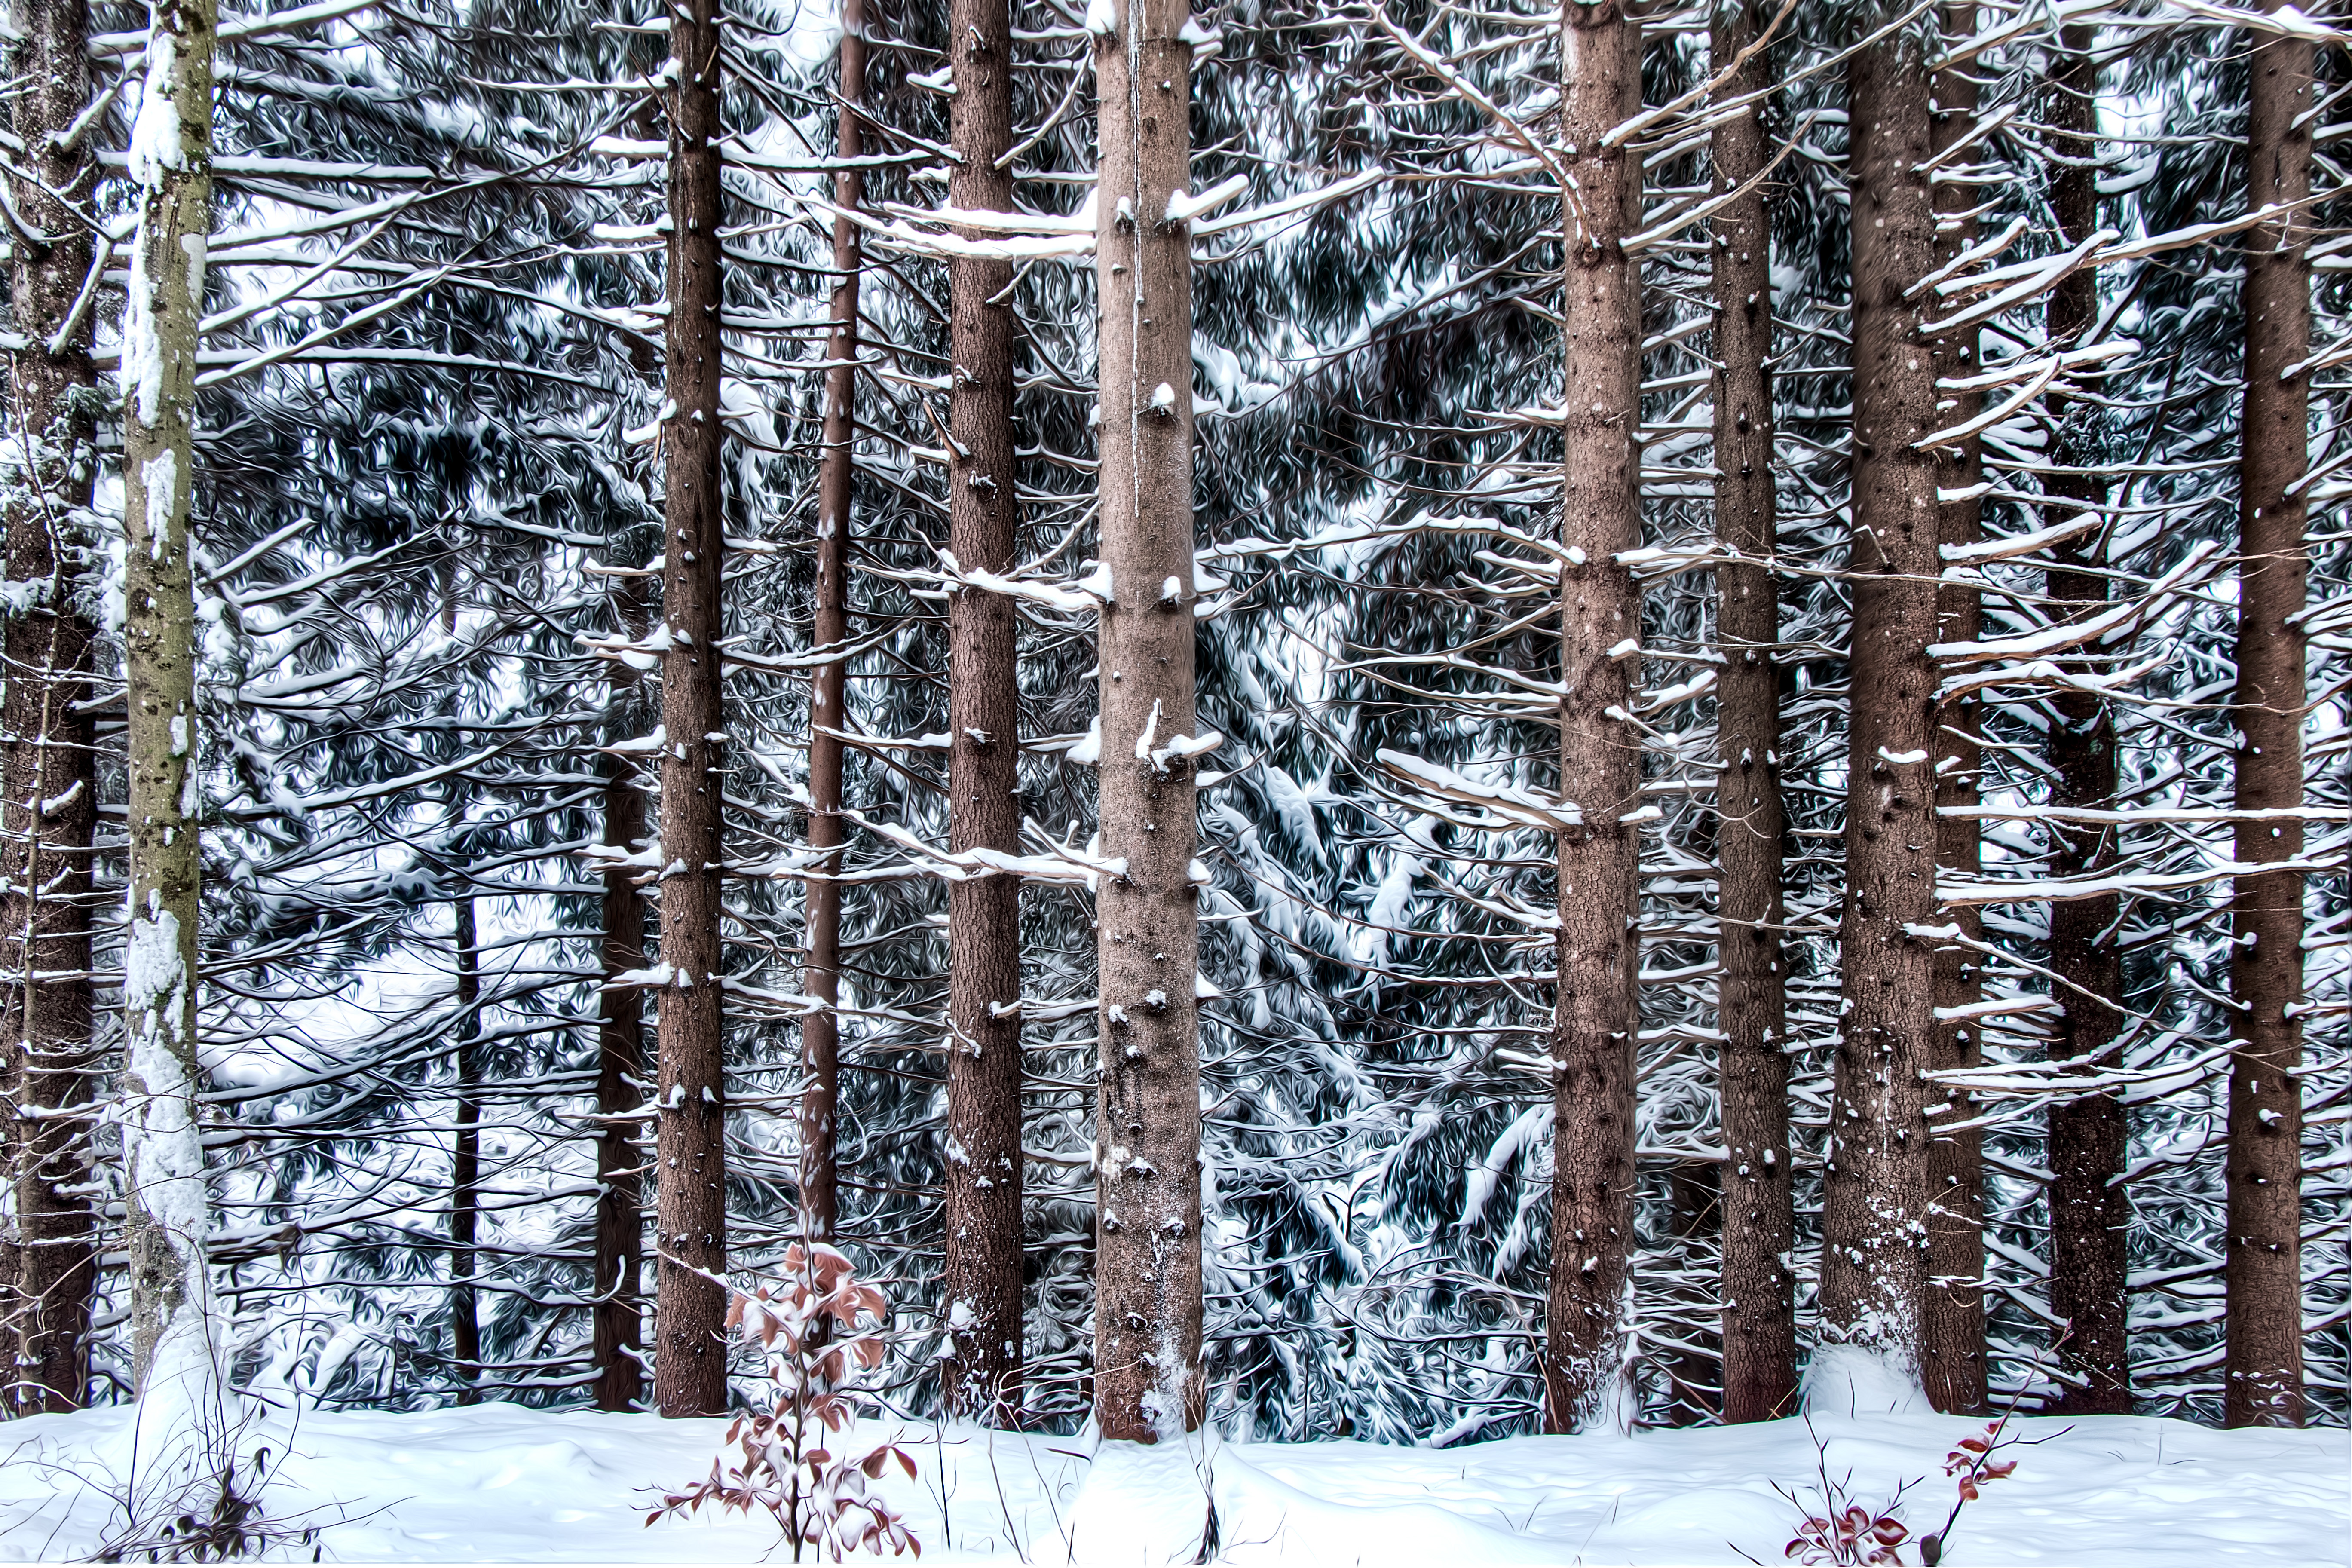
tree, forest, branch, snow, winter, plant, white, pine, birch, weather, fir, season, conifer, trees, hdr, spruce, forrest, woodland, quiet, habitat, ecosystem, natural environment, woody plant, temperate coniferous forest, land plant